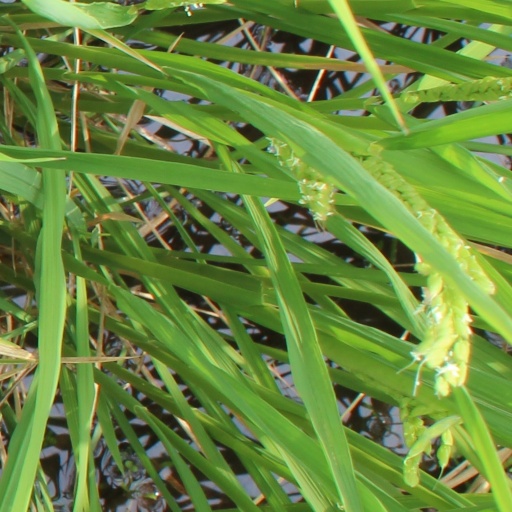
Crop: rice